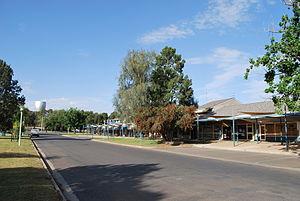
Coleambally est un village australien situé dans la zone d'administration locale de Murrumbidgee en Nouvelle-Galles du Sud. La population s'élevait à 1 331 habitants en 2016.